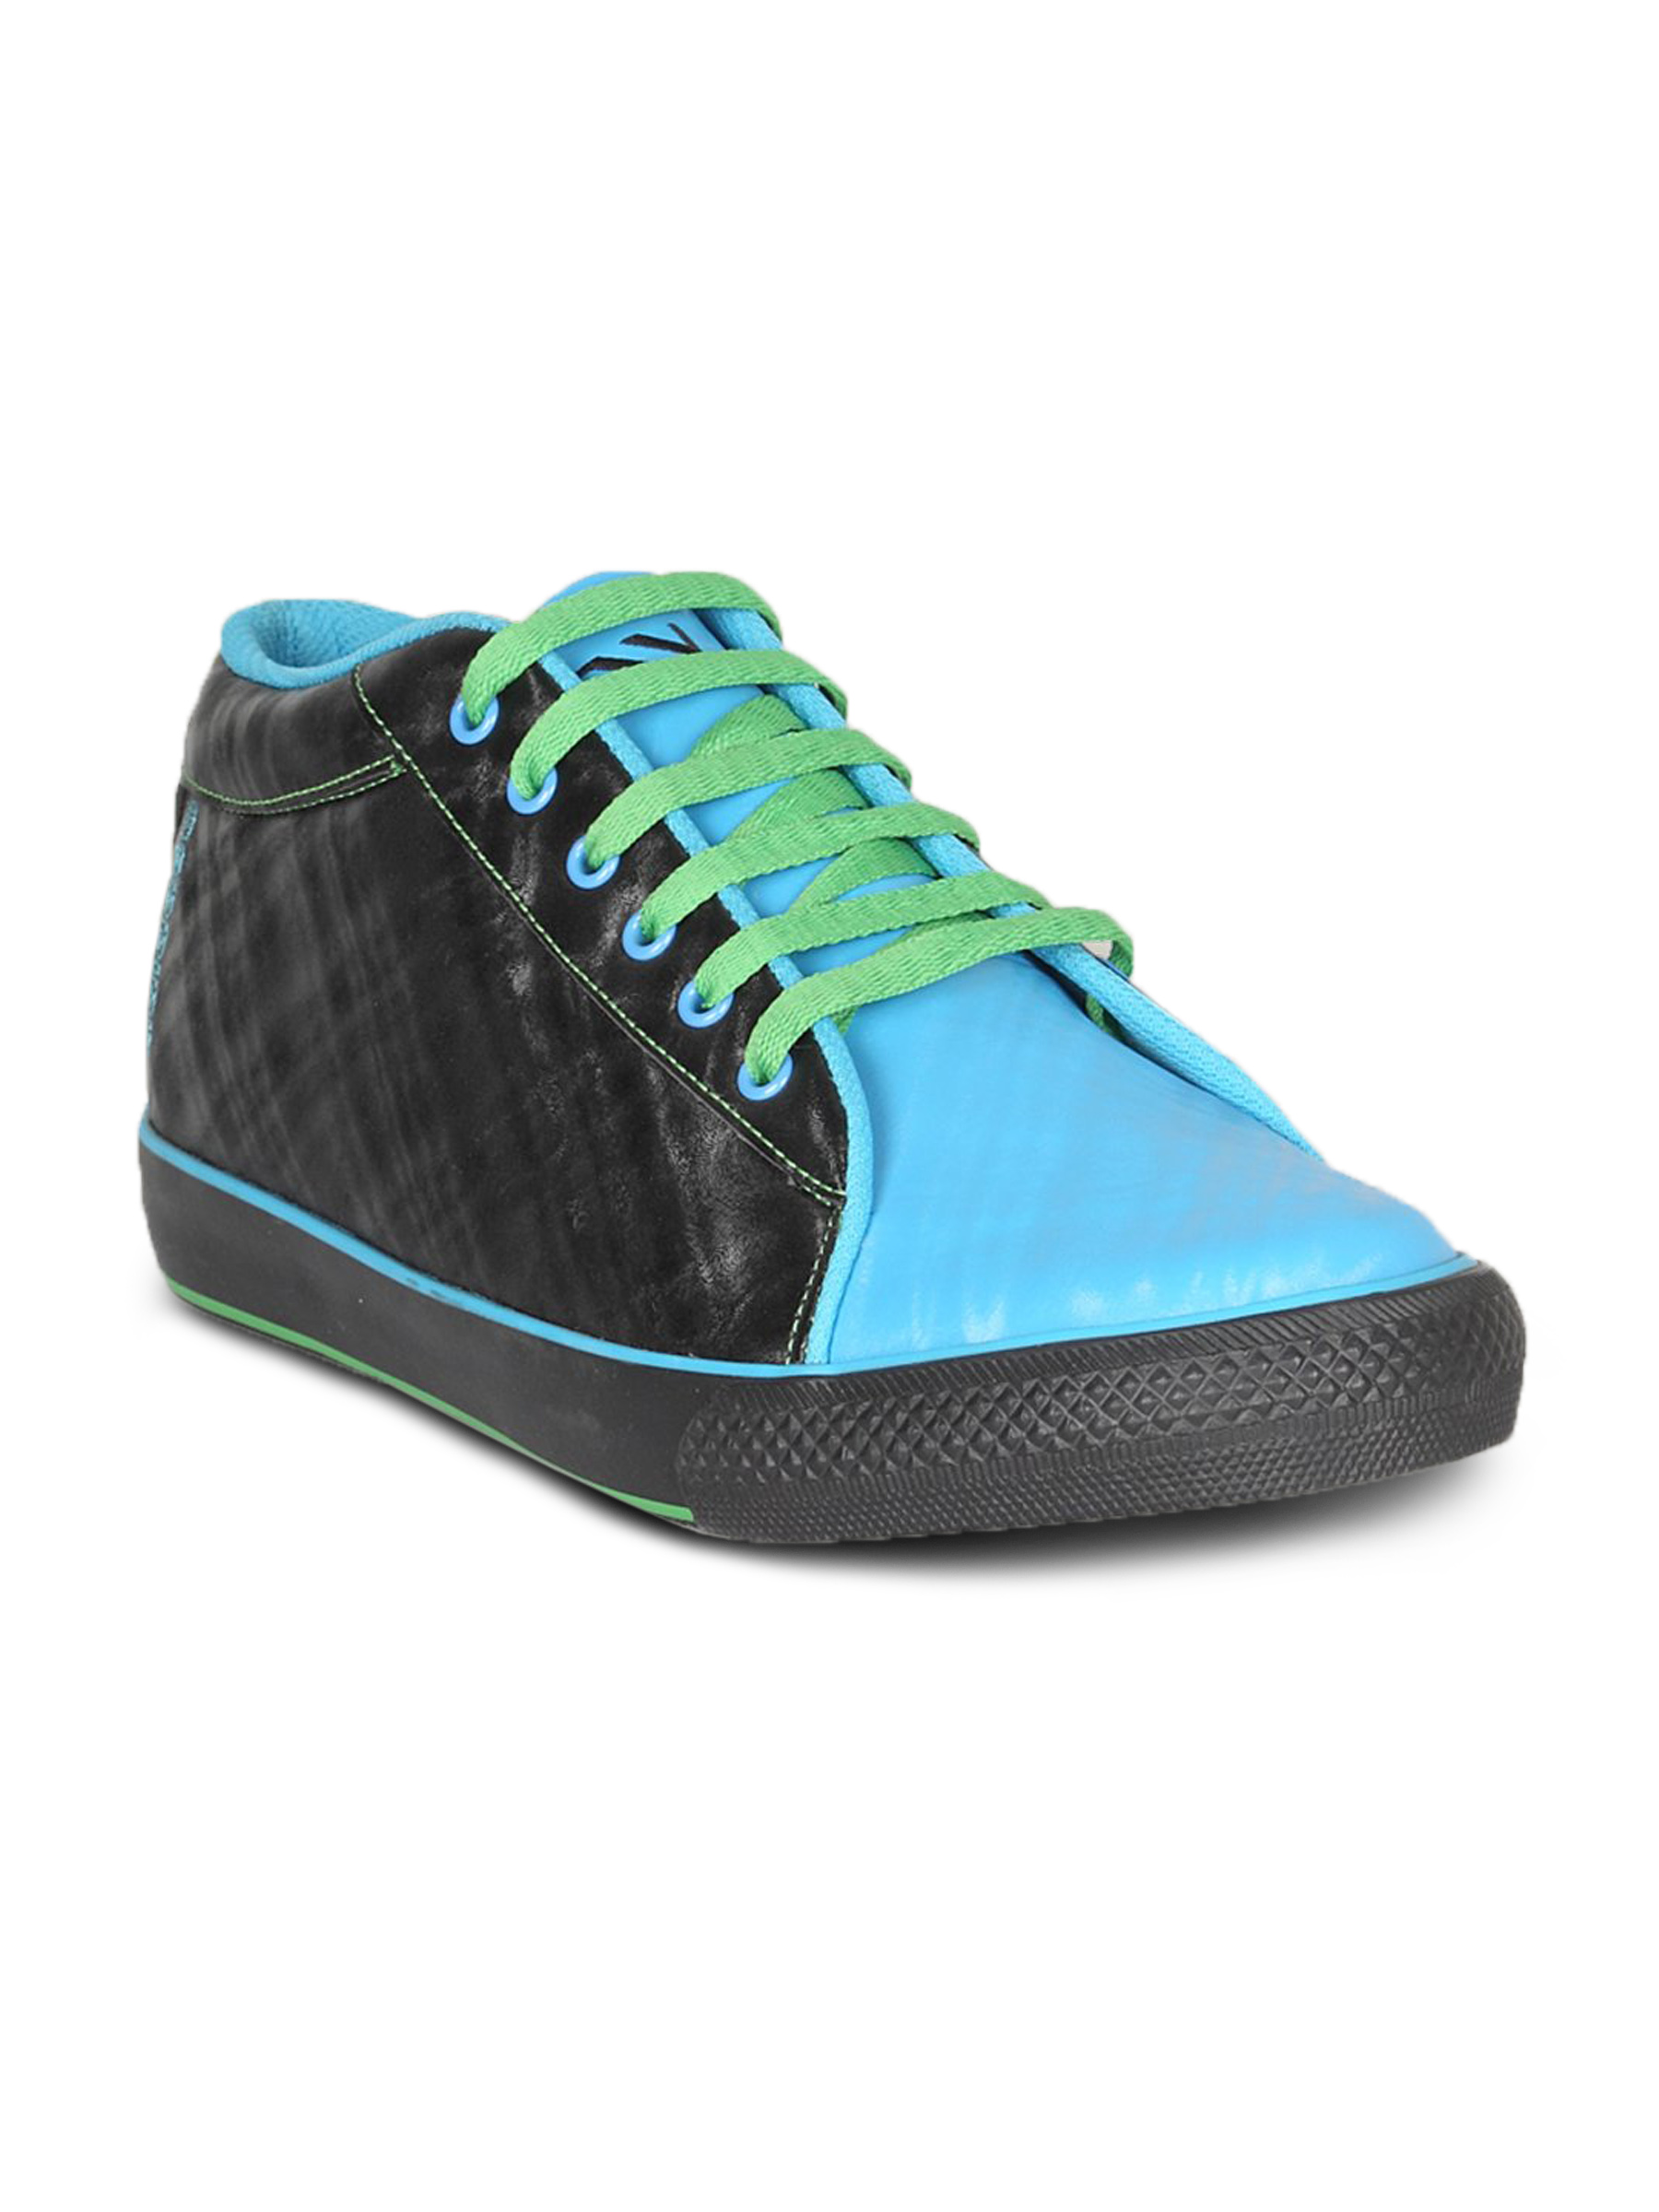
ADIDAS Men's Lucent Black Shoe
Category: Footwear / Shoes / Casual Shoes
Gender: Men
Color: Black
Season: Summer 2011
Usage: Casual